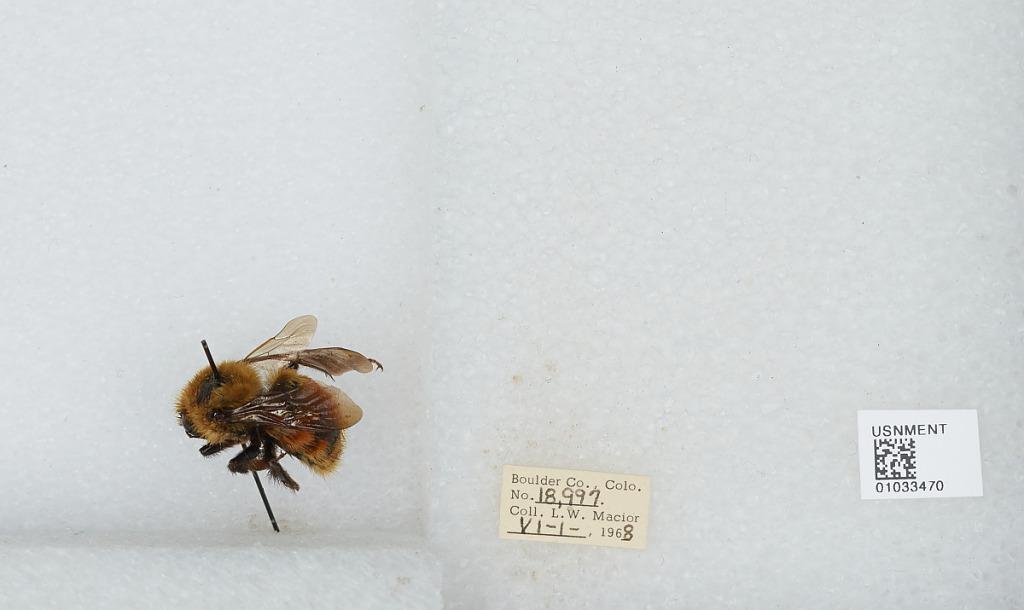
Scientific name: Bombus (Cullumanobombus) rufocinctus Cresson
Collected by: L. Macior
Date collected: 1968-6-1
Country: United States
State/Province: Colorado
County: Boulder
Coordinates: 40.015, -105.27